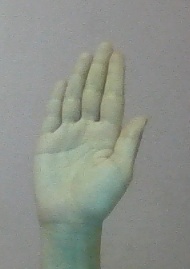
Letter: seen